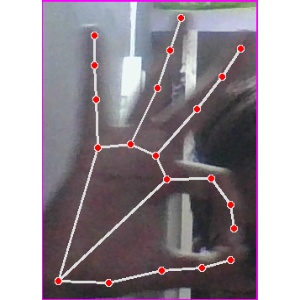
अक्षर: ण